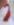
Number: 7